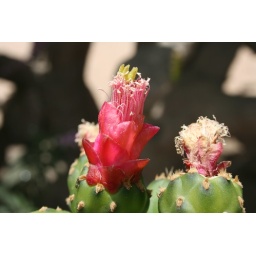
flowers and trees in San Diego, CA